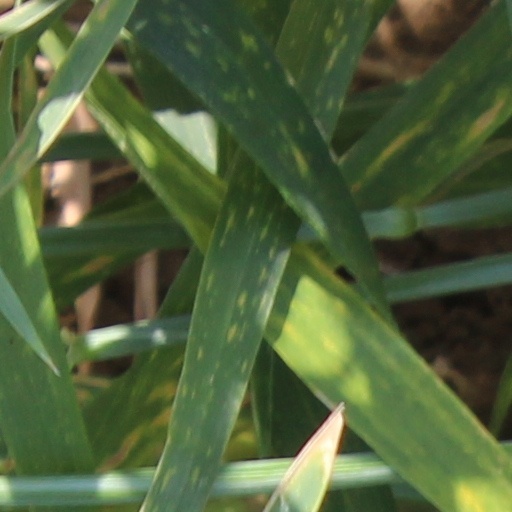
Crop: wheat